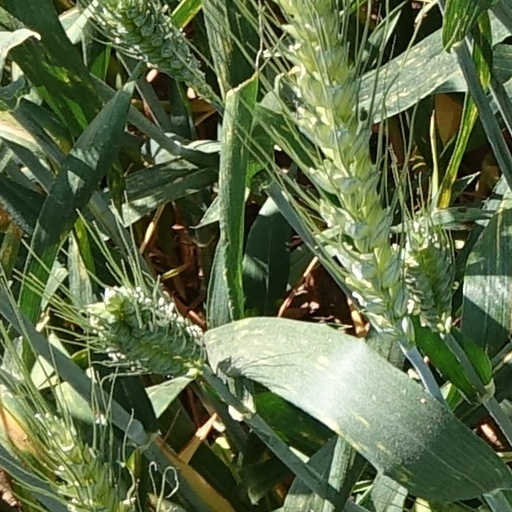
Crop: wheat